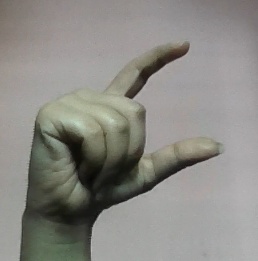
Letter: dal